Buff-breasted sandpiper

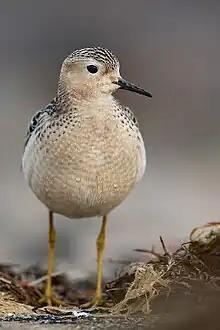

"C. subruficollis" breeds in the open arctic tundra of North America and is a very long-distance migrant, spending the non-breeding season mainly in South America, especially Argentina.